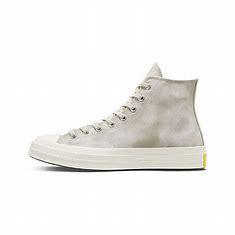
Brand: Converse
Model: Chuck Taylor All Star 1970S